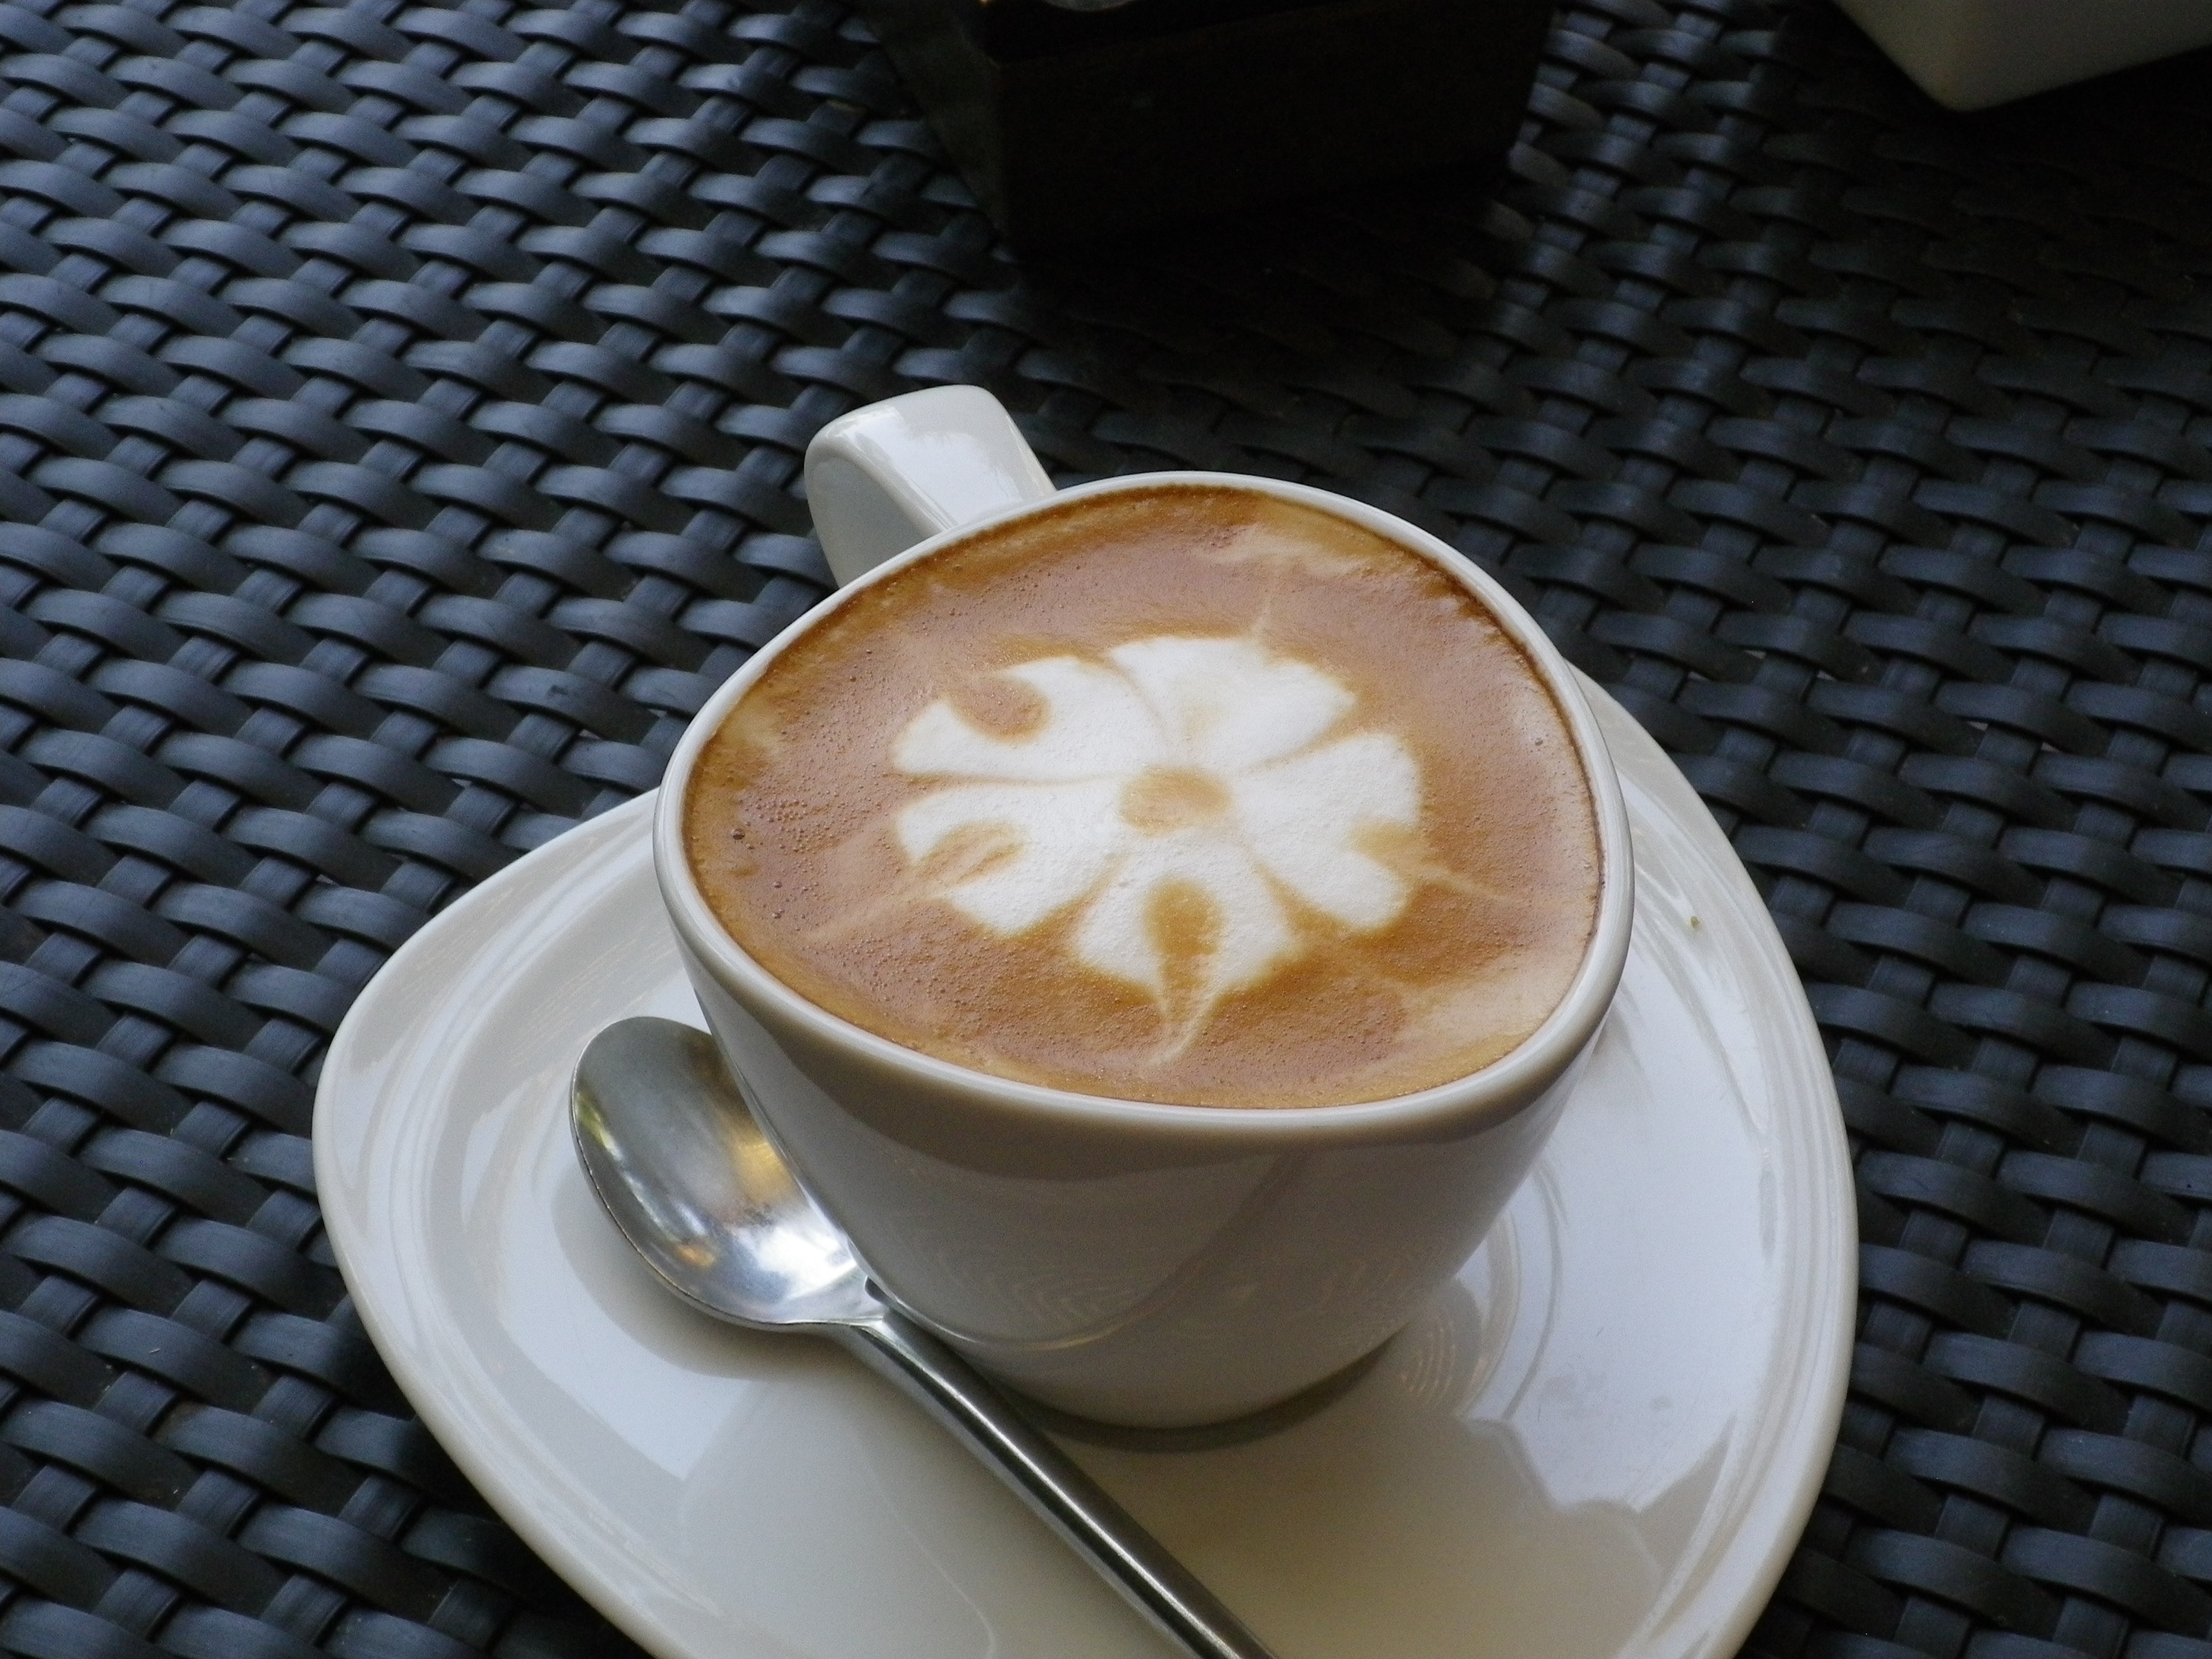
coffee, cup, latte, cappuccino, pattern, food, drink, espresso, coffee cup, caffeine, flavor, coffee foam, flat white, caf au lait, cortado, caff macchiato, coffee milk, ristretto, salep